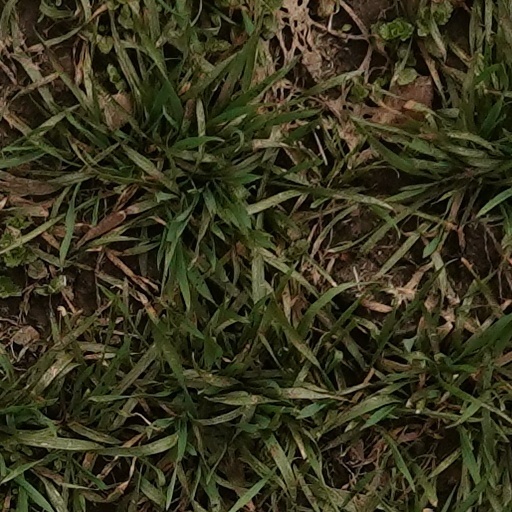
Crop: wheat